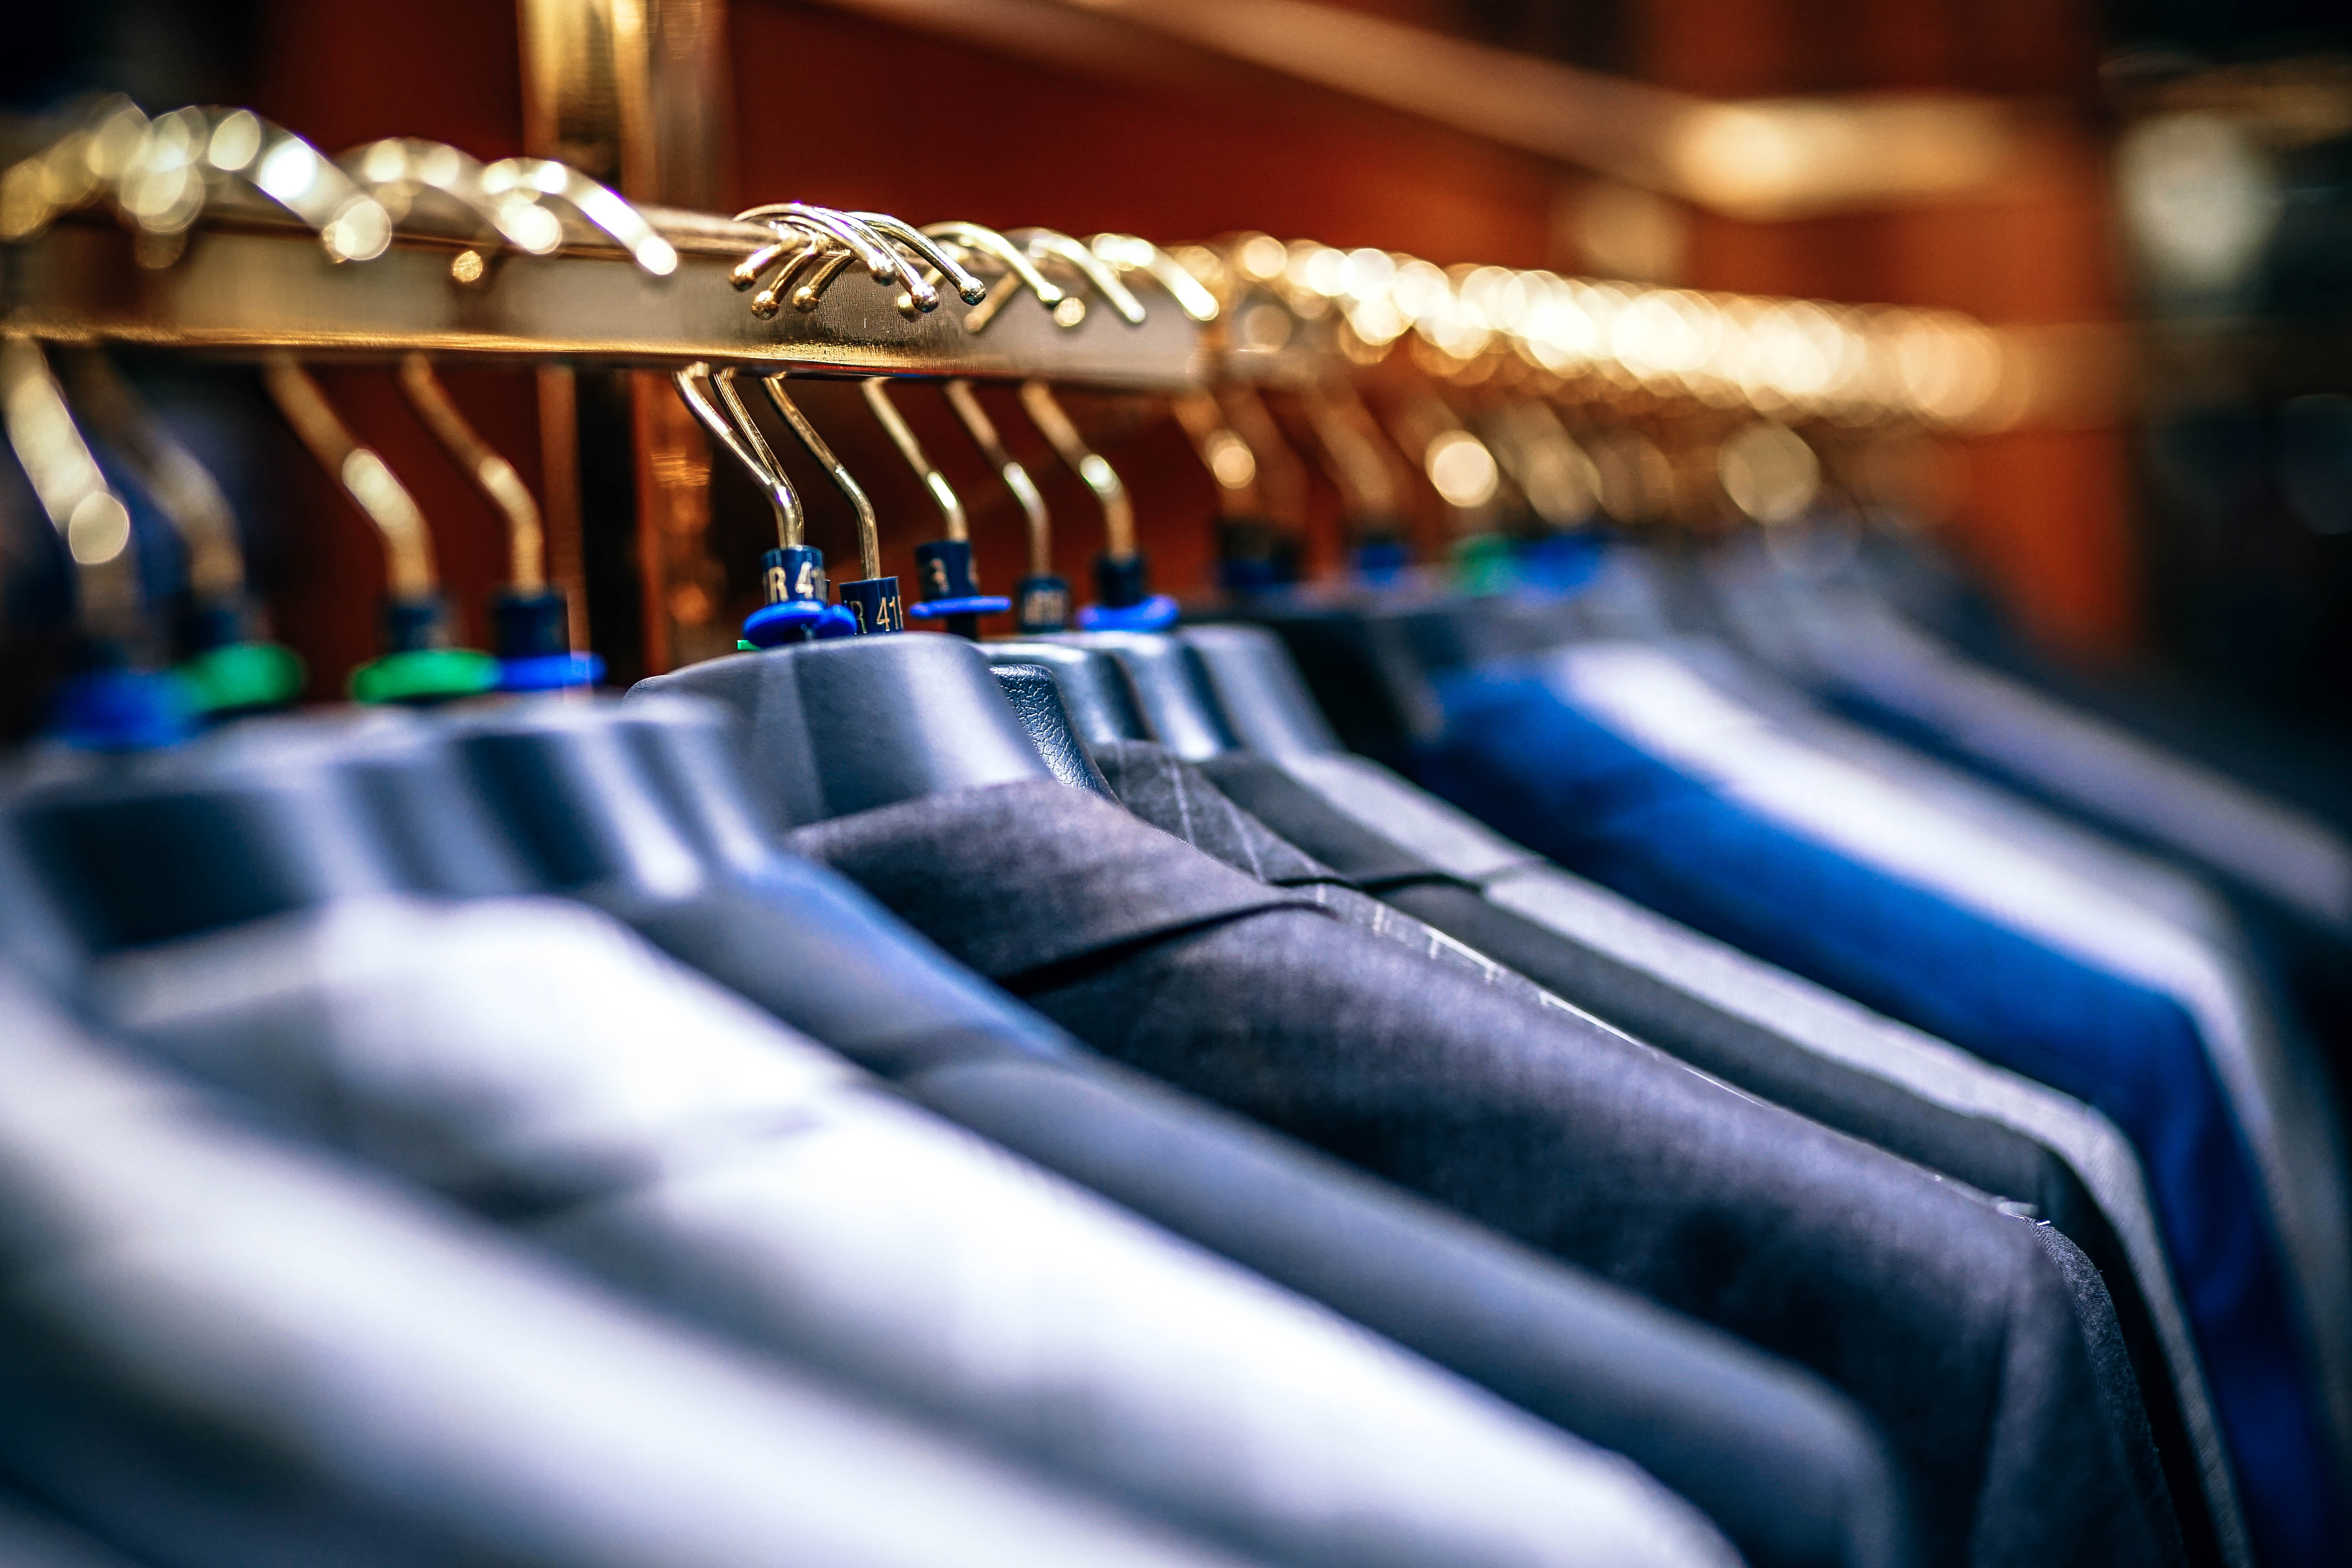
guitar, blue